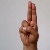
The image shows a hand gesture representing the letter 'U' in Indian Sign Language.